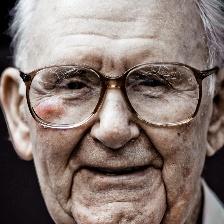
Label: faces